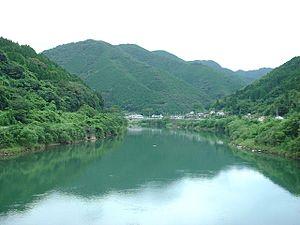
Le fleuve Kuma est un fleuve de la préfecture de Kumamoto sur l'île de Kyushu au Japon.